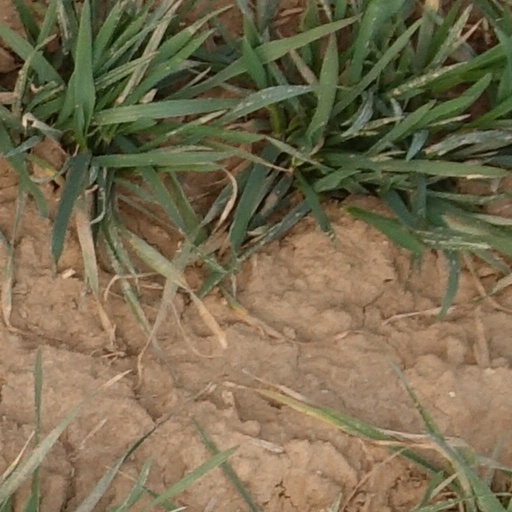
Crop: wheat